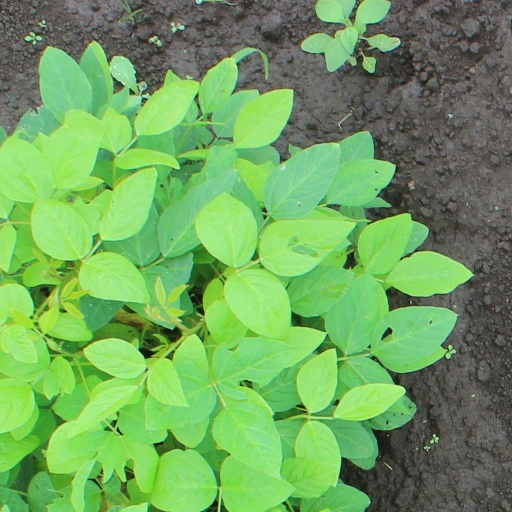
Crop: soybean